Slovenia in the Eurovision Song Contest 2006

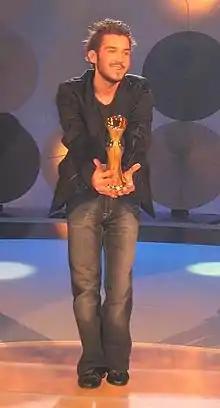
Anžej Dežan at EMA 2006

Fourteen songs competed in a televised show where the combination of points from a five-member expert jury and a public televote determined the winner. The televote was divided into two groups: votes cast via landline phones and mobile phones, and each group assigned points as follows: 1–8, 10 and 12. The expert jury also assigned points from 1-8, 10 and 12, and the song that received the highest overall score when the votes were combined was the winner.